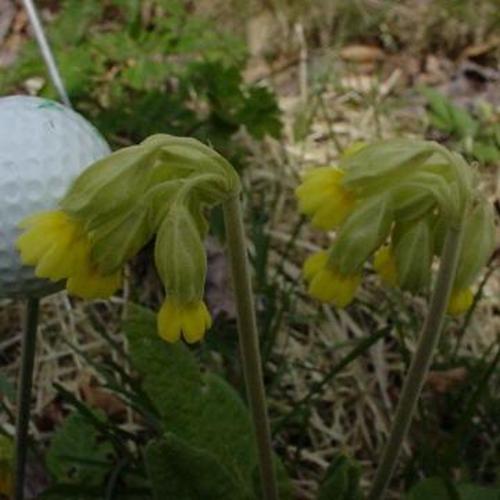
Flower: Cowslip